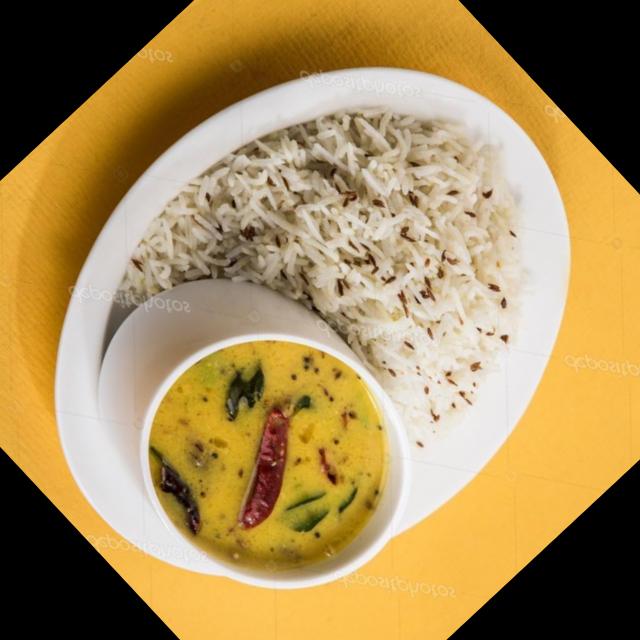
Dish: dal_makhani